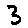
Label: 3